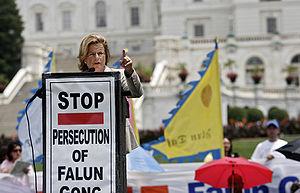
Le Falun Gong, une ancienne discipline de qigong qui combine la méditation et des exercices avec la philosophie morale, a commencé à se répandre largement en Chine à partir de 1992 à la suite de sa divulgation au grand public par Li Hongzhi. Les premières conférences de Li Hongzhi hors de Chine ont eu lieu à Paris en 1995. À l'invitation de l'ambassadeur de Chine en France, il a présenté cette méthode au personnel de l'ambassade et à d'autres personnes. À partir de ce moment-là, Li Hongzhi a donné des conférences dans d'autres grandes villes d’Europe, en Asie, en Australie et en Amérique du Nord. Il s’est installé aux États-Unis en 1998. La communauté internationale du Falun Gong est estimée à plusieurs centaines de milliers de personnes, toutefois cette estimation est imprécise en raison de l’absence d'adhésion formelle.